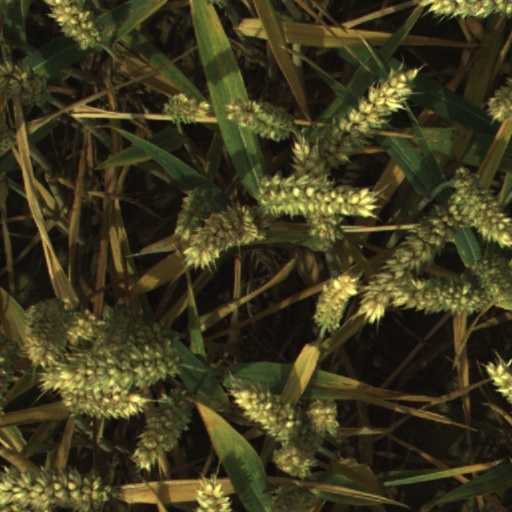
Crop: wheat